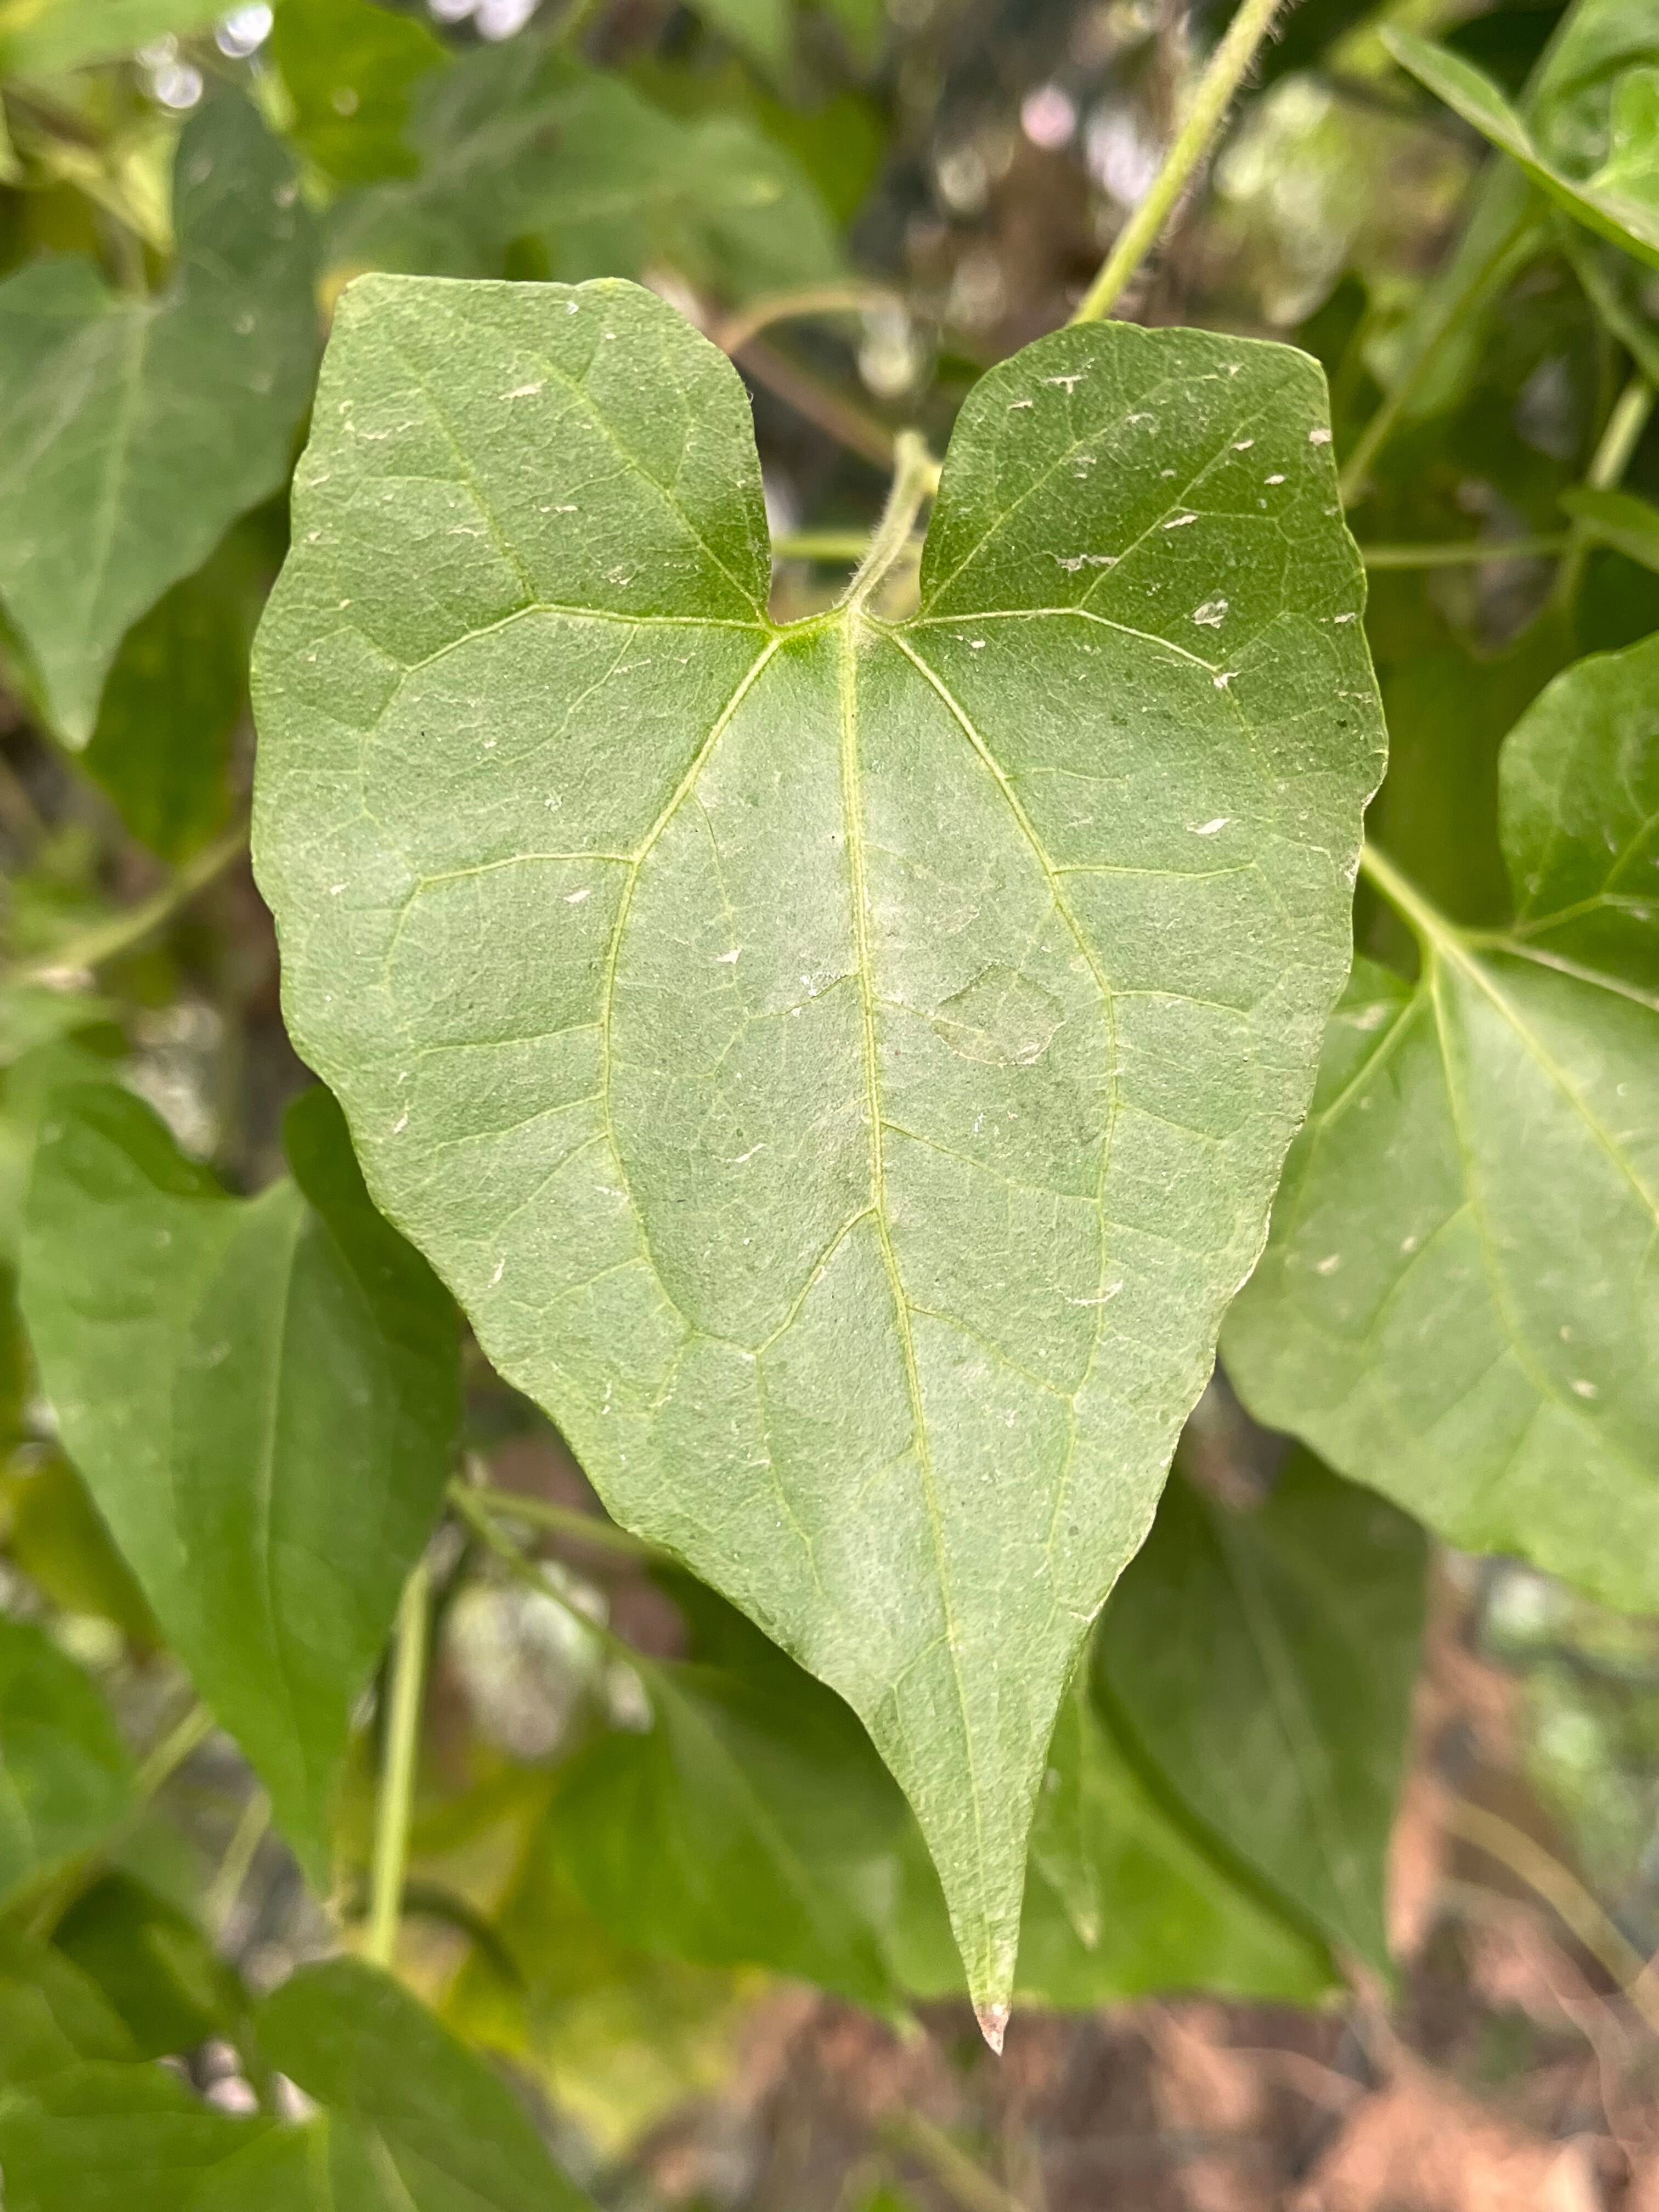
Plant species: mikania-micrantha